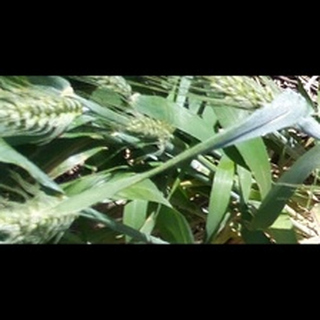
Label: healthy_wheat